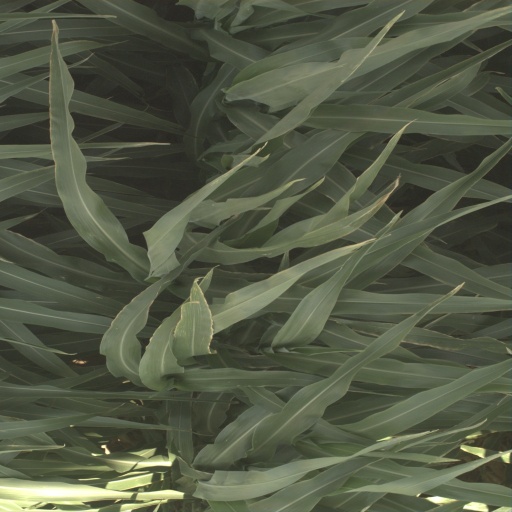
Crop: sorghum